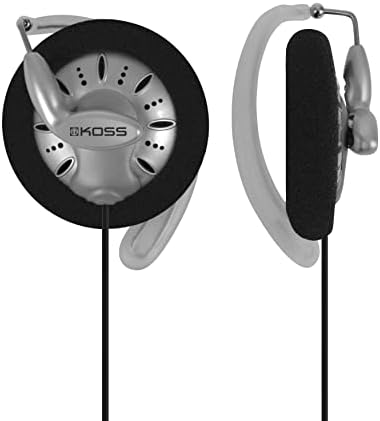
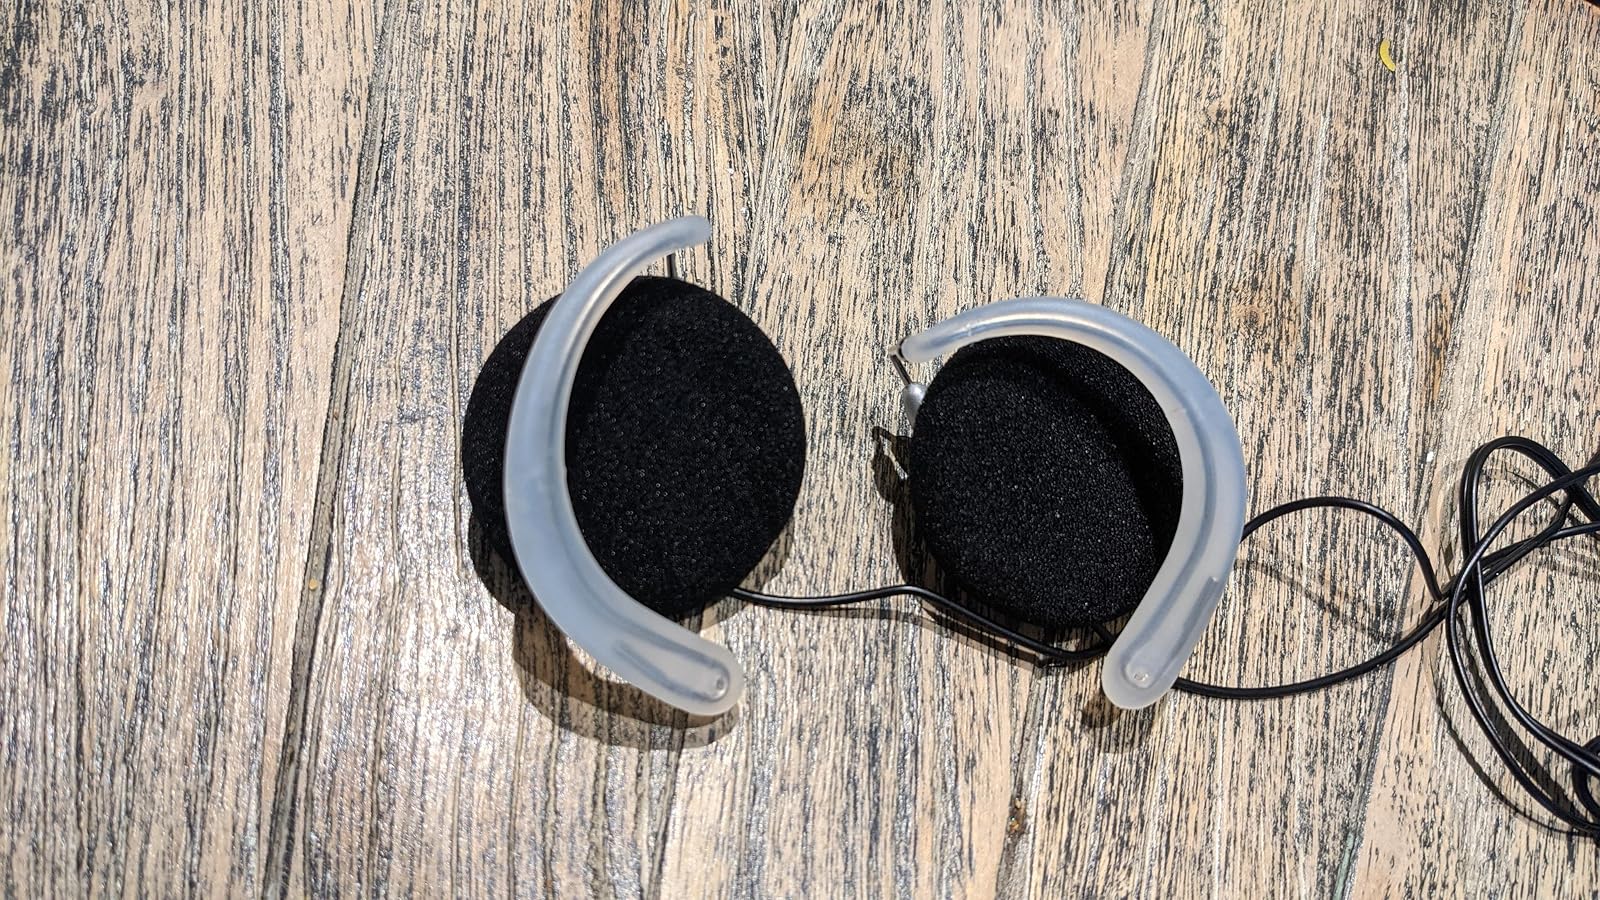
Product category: headphones
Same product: yes